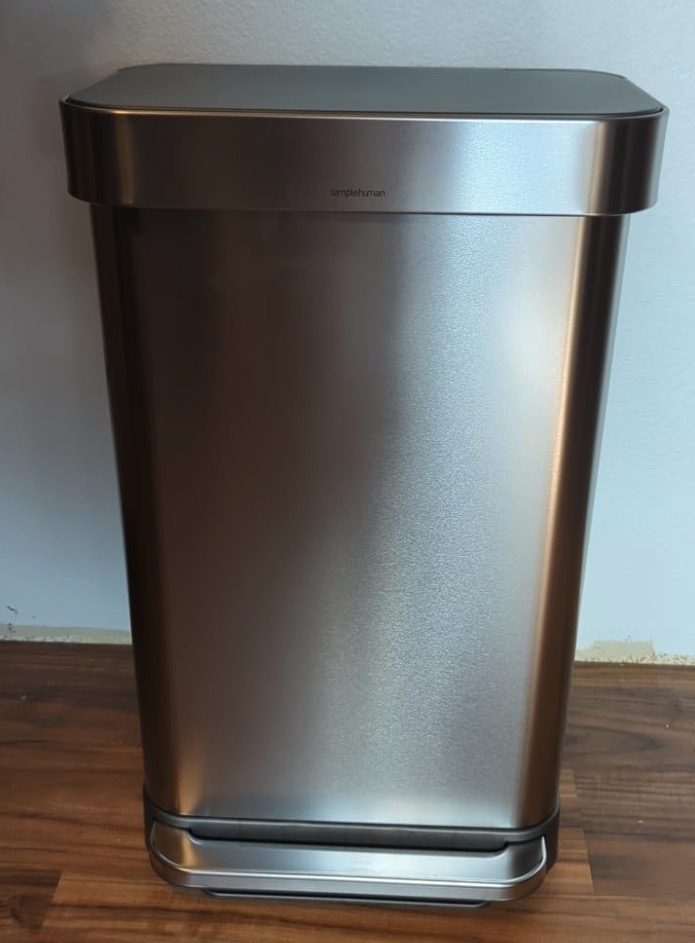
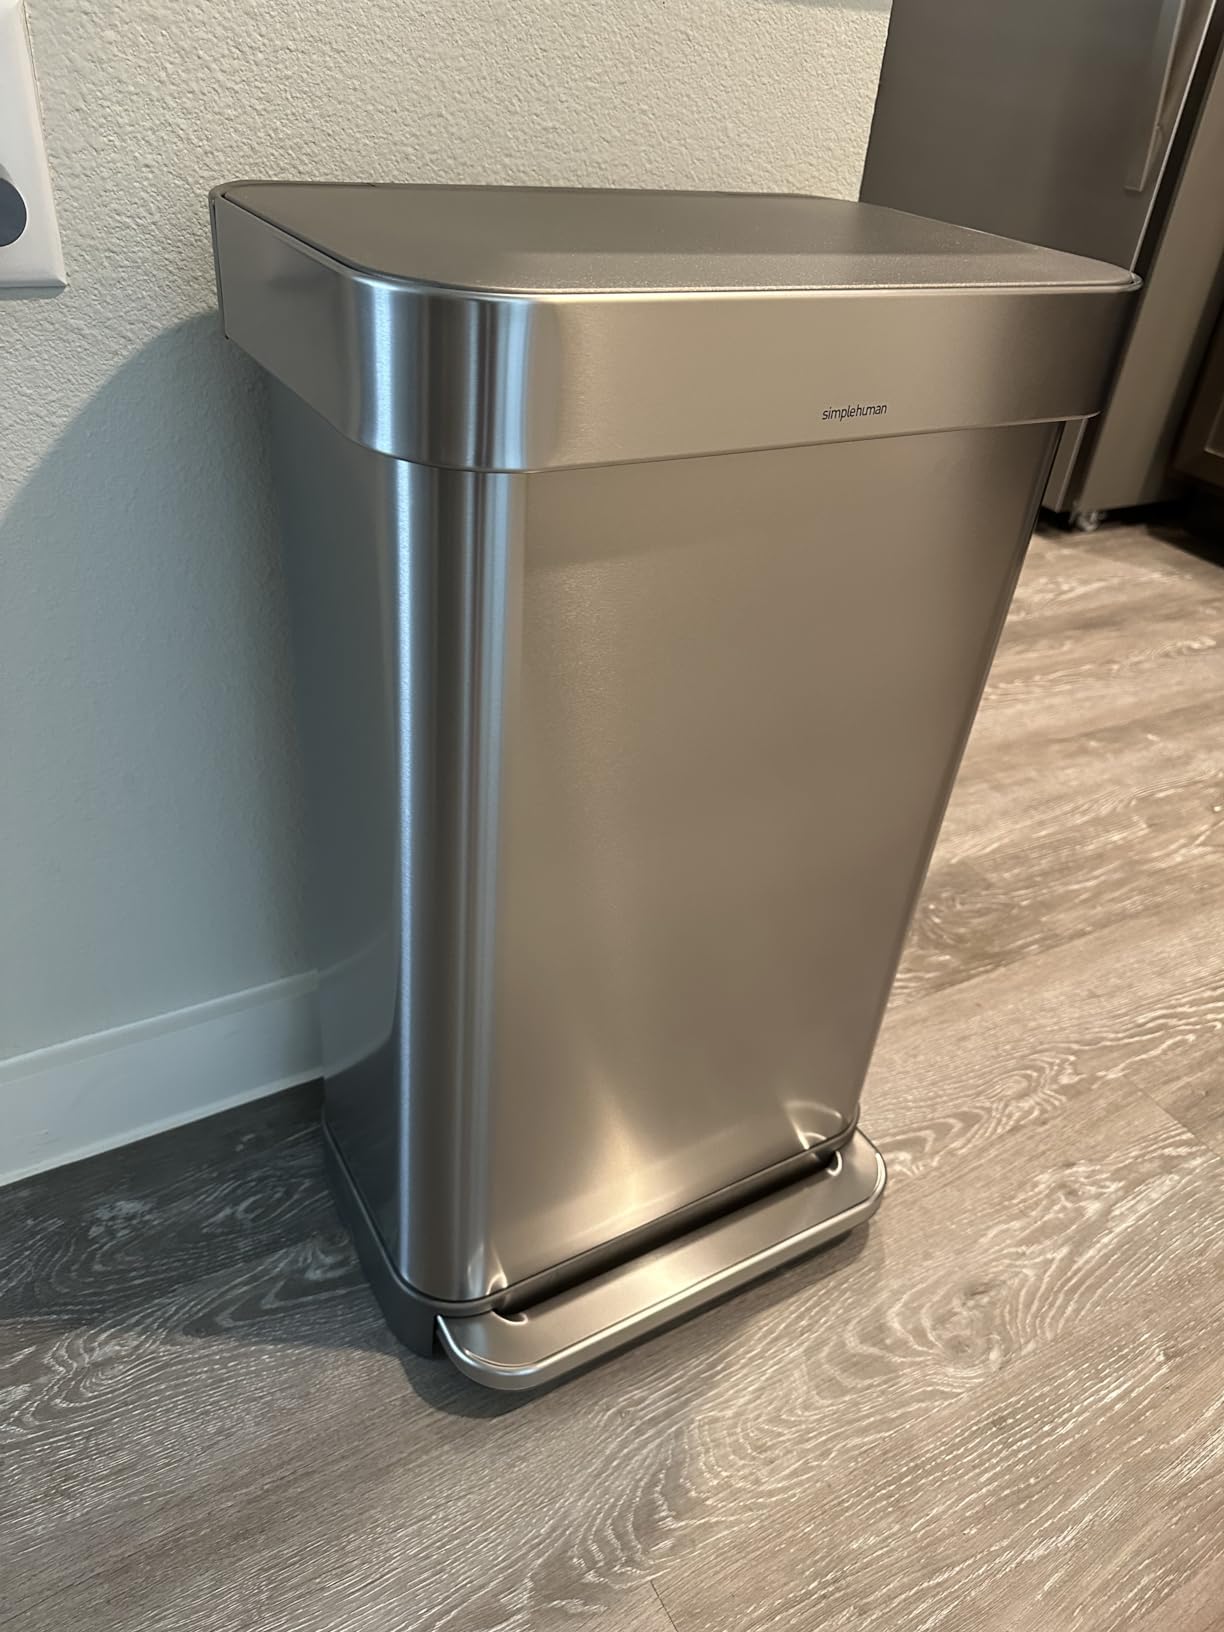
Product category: misc
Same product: yes